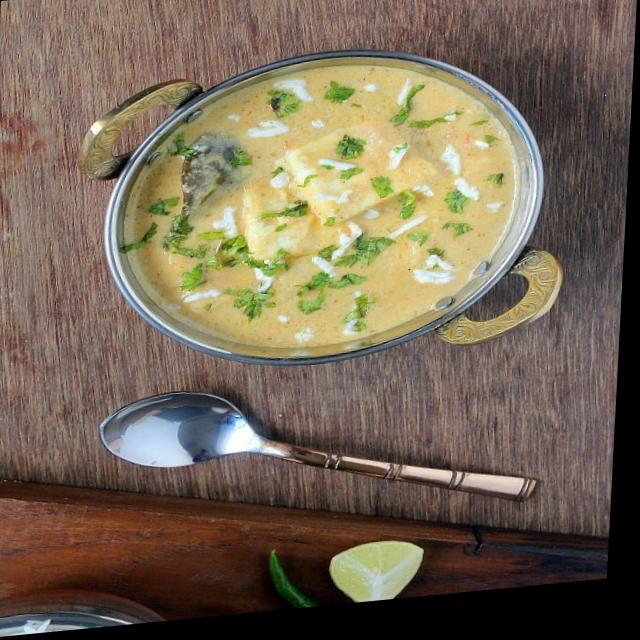
Dish: shahi_paneer